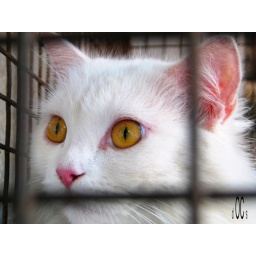
Poor cat in a cage at crawford market